Nanette Schechner

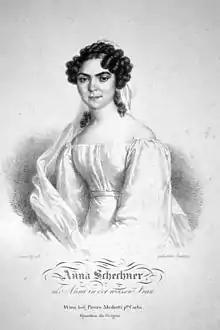

Nanette Schechner, real name Anna Schechner, married name "Anna Schechner-Waagen", (3 February 1804 – 29 April 1860) was a German operatic soprano.